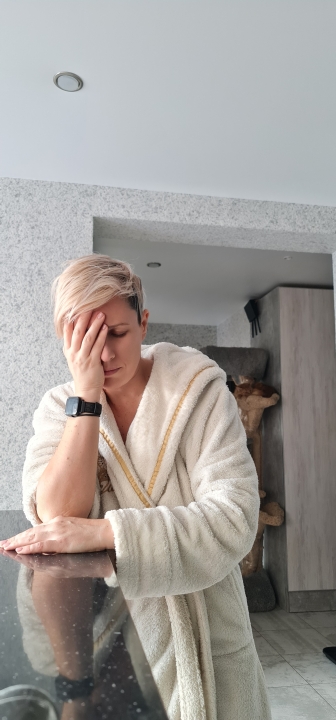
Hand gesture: no_gesture